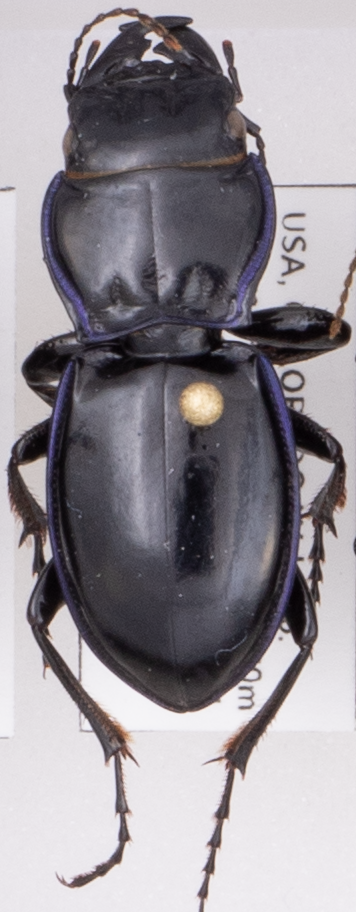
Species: Pasimachus elongatus
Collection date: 2021-07-21
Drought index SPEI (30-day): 1.93
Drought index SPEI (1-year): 0.288
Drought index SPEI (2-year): -0.46